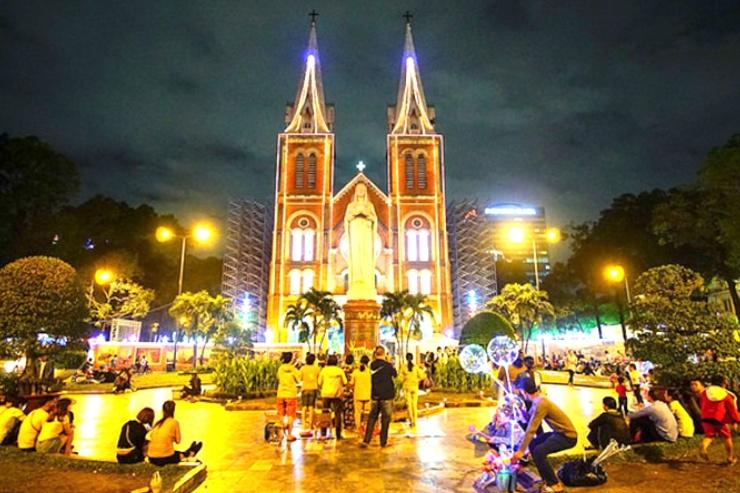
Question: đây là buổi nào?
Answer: đây là buổi tối